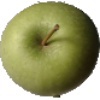
Label: Apple Granny Smith 1